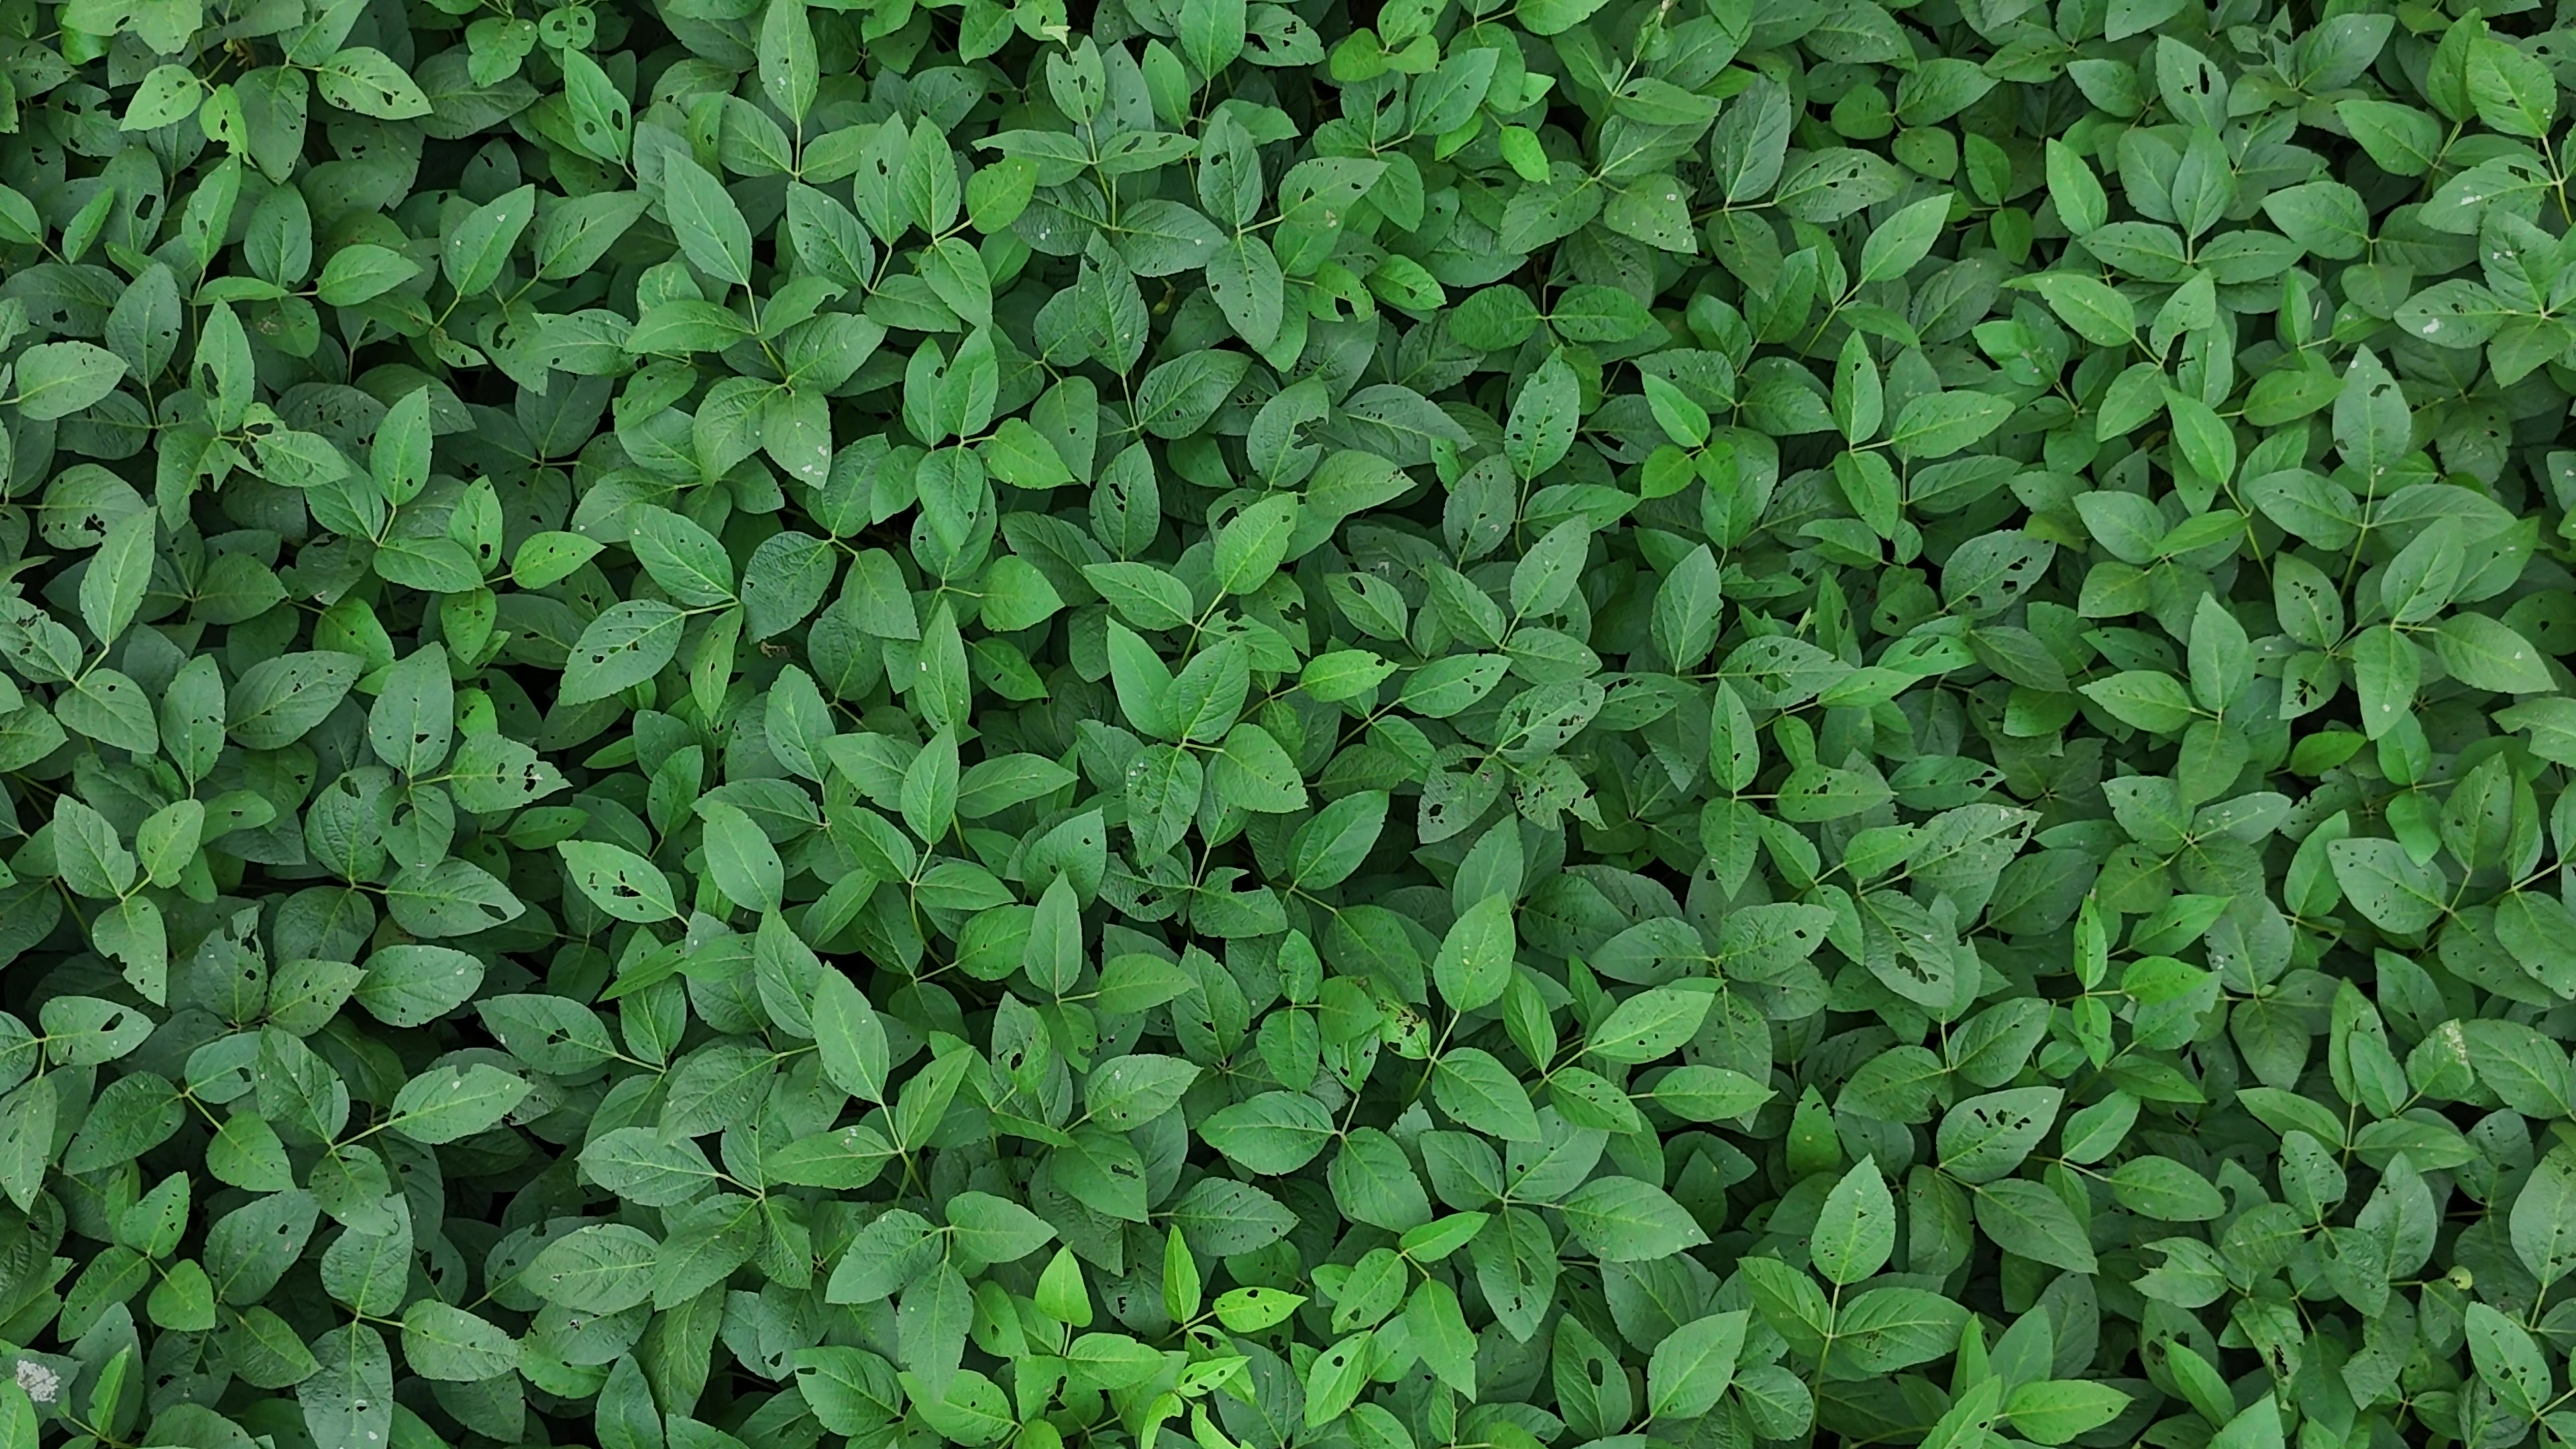
Label: Semilooper_Pest